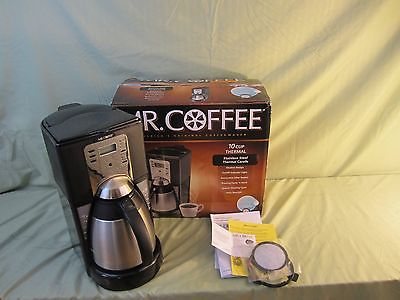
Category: coffee maker